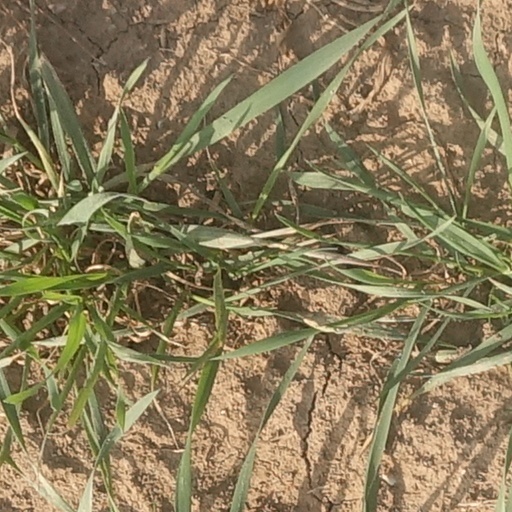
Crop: wheat